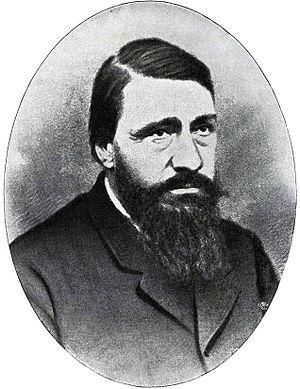
Stephanus Johannes Paulus « Paul » Kruger est un chef militaire, un homme politique et un chef d'État boer qui fut président de la République sud-africaine de 1883 à 1902. Généralement surnommé Oom Paul ou encore Mamelodi, il a représenté l'incarnation du nationalisme boer en lutte contre le Royaume-Uni durant la seconde guerre des Boers entre 1899 et 1902.